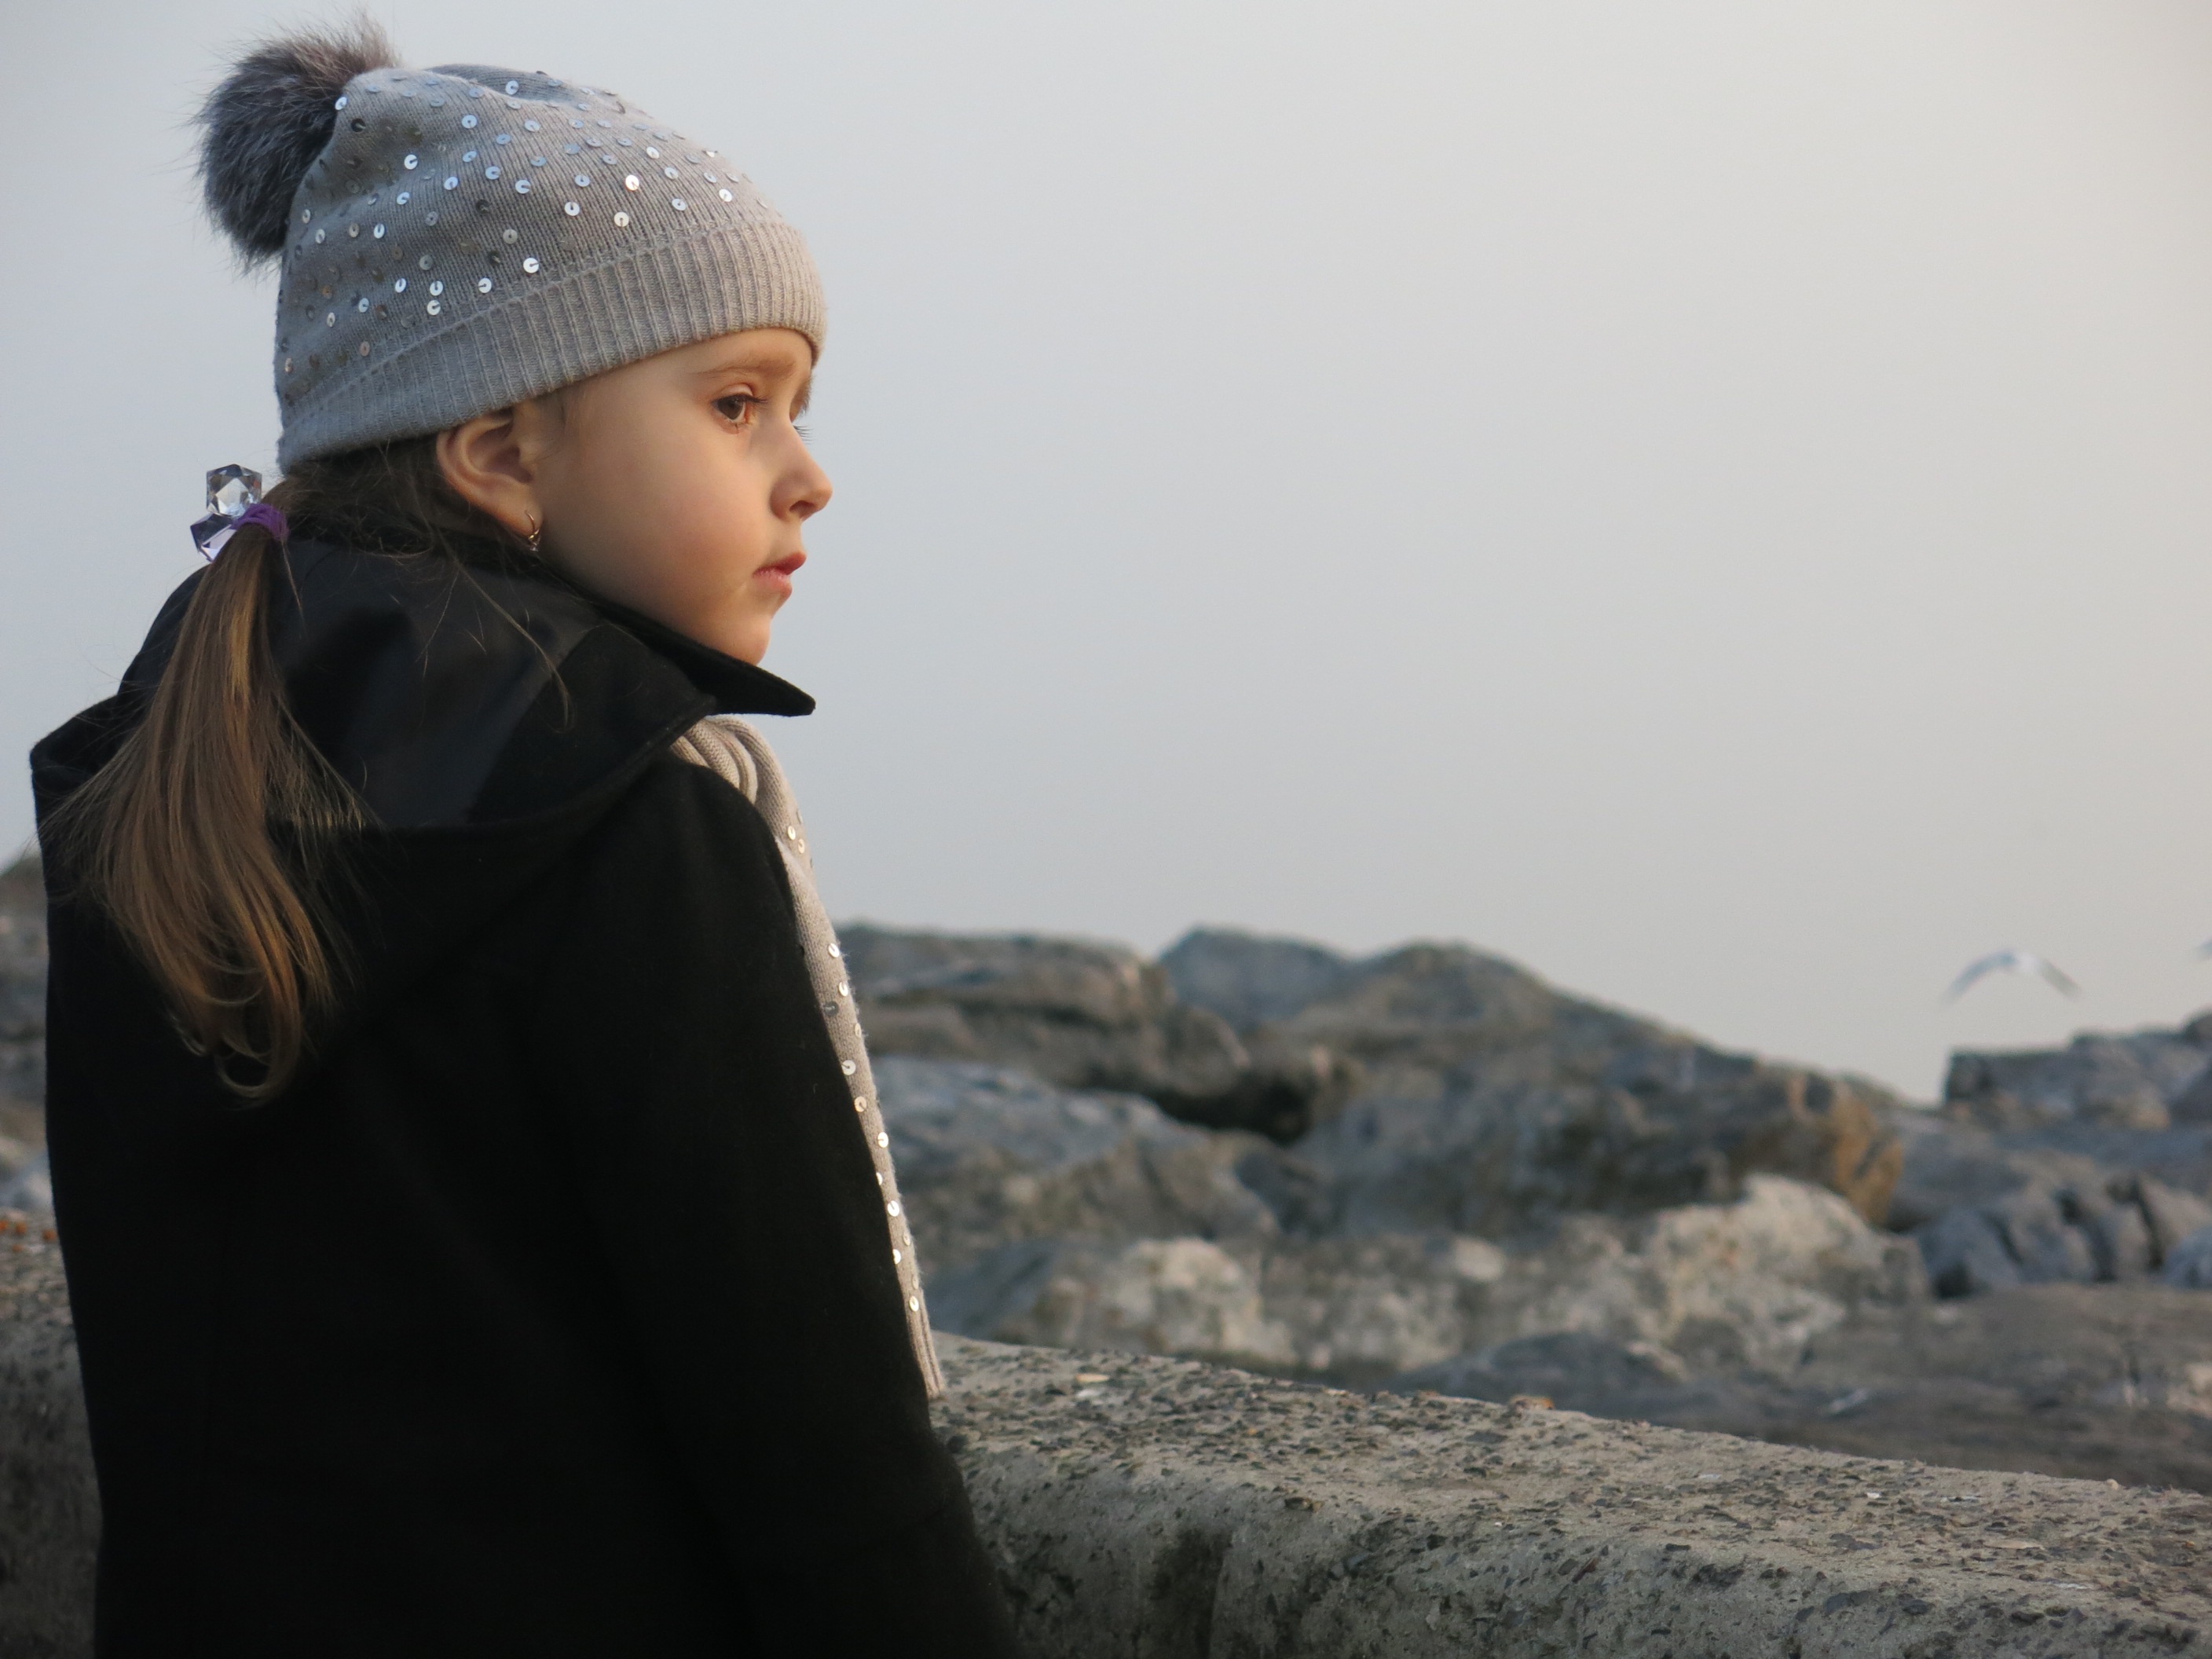
snow, winter, portrait, cap, photograph